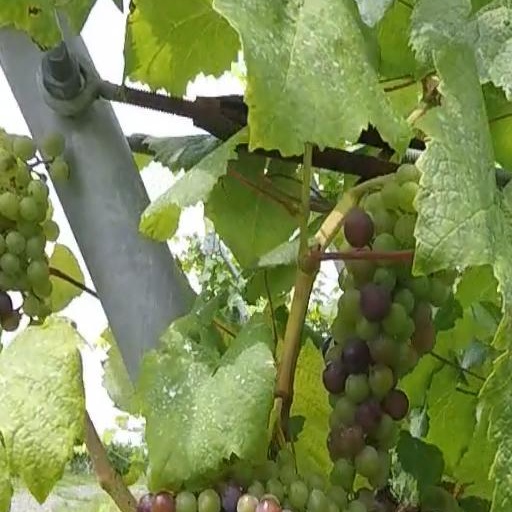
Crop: grape